Bhadra

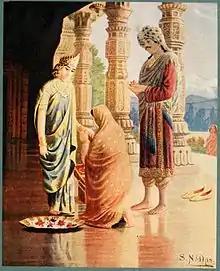
Kubera and his wife, Bhadrā, presenting gifts to Sati

Bhadrā is the queen of Yakshas. She was the first wife of Kubera, the god of wealth. She is also known by the names Yakshi, Chhavi, Riddhi, Manorama, Nidhi, Sahadevi and Kuberi. Bhadrā and Kubera had three sons named Nalakuvara, Manigriva and Mayuraja, and a daughter named Minakshi.